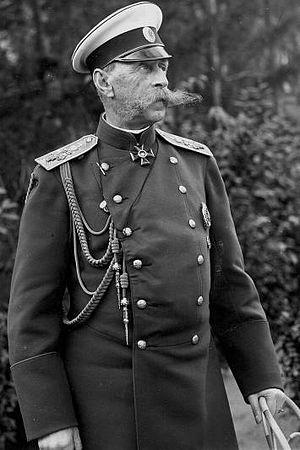
Le comte Adolf Andreas Woldemar Freedricksz, né le 16 novembre 1838 à Saint-Pétersbourg et mort le 5 juillet 1927 à Grankulla en Finlande, est un aristocrate finno-russe qui fut un familier de la dernière famille impériale de Russie en tant que dernier grand maréchal de la cour.